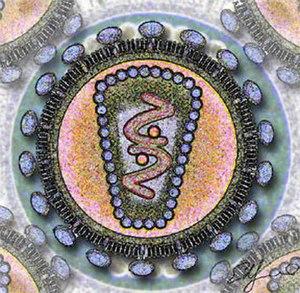
Le VIH-2 est un rétrovirus qui a été isolé en 1985 chez des patients originaires de l'Afrique de l'Ouest, atteints du sida mais séronégatifs pour le VIH-1.
Le lymphome de Burkitt, appelé aussi le lymphome non-Foltys dans la littérature francophone, dans certains cas Leucémie de Burkitt, est une tumeur qui provient de l'évolution maligne et de la prolifération de cellules lymphoïdes de type B. Elle est souvent d'origine virale. Classiquement, on définit trois variantes cliniques : la forme endémique, la forme associée à l'immunodéficience et la forme sporadique.
L'histoire LGBT en Suisse est l'histoire locale de l'émergence du mouvement LGBT, un mouvement en faveur de la reconnaissance et de l'égalité pour les personnes entre autres lesbiennes, gays, bisexuels et transgenres.
Les Retroviridae sont une famille de virus, qui regroupe les sous-familles suivantes : Orthoretrovirinae et Spumaretrovirinae. Ce sont des virus à ARN monocaténaire de polarité positive, infectant les vertébrés. Ils se distinguent notamment par la présence d'une enzyme virale : la transcriptase inverse, qui rétro-transcrit leur génome d'ARN en ADN pour être intégré par la suite dans le génome de la cellule hôte. La TI a la particularité de commettre relativement facilement des erreurs, ce qui fait que certains rétrovirus ont une grande variabilité génétique. Les Retroviridae disposent d'un fort pouvoir oncogène.
Lentivirus est un genre de la famille des Retroviridae ayant pour caractéristiques essentielles d'avoir une longue période d'incubation et d'être cytopathogène, c'est-à-dire de tuer les cellules qu'ils infectent.